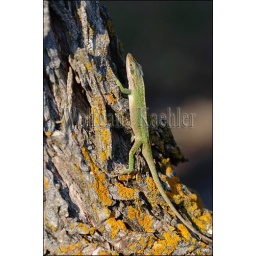
Usa, texas, hill country near hunt, green anole on tree